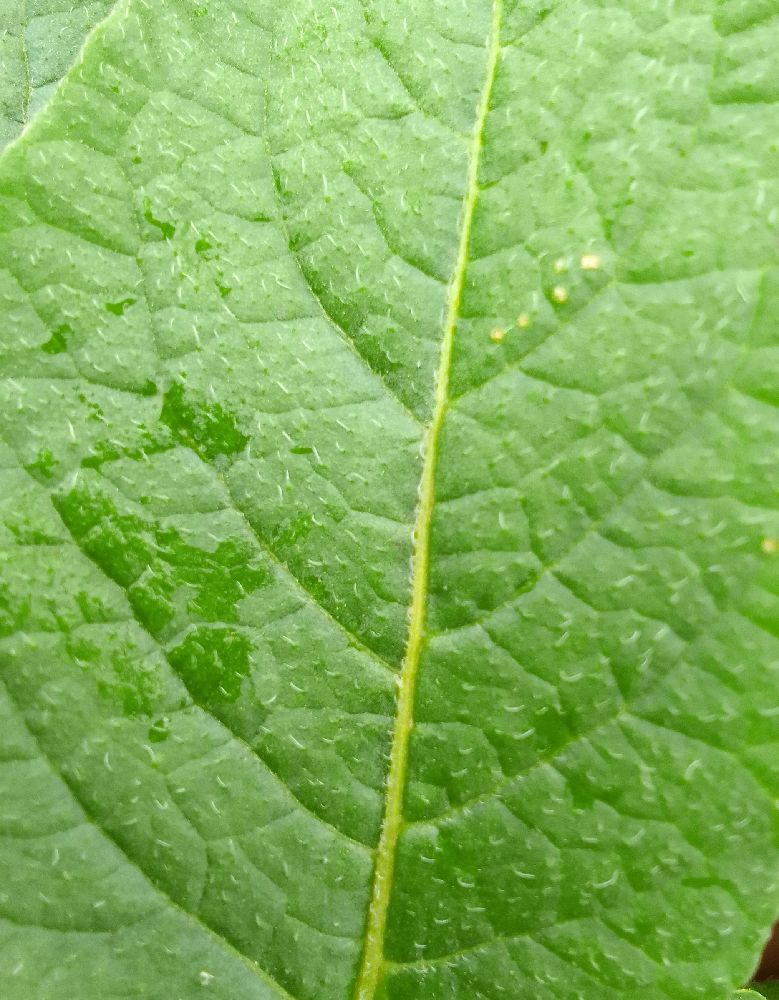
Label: Healthy